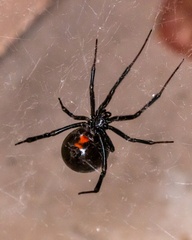
Species: Lactrodectus_hesperus